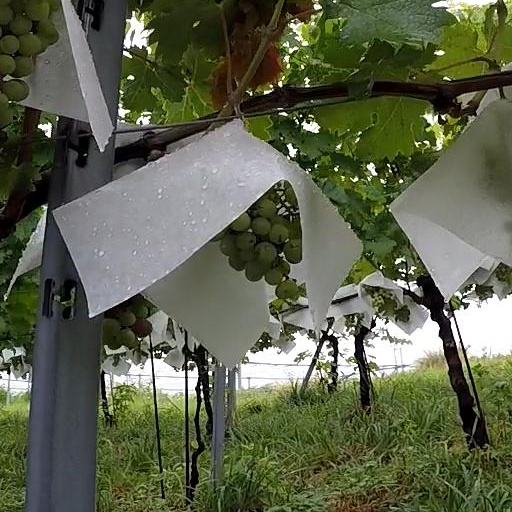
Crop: grape